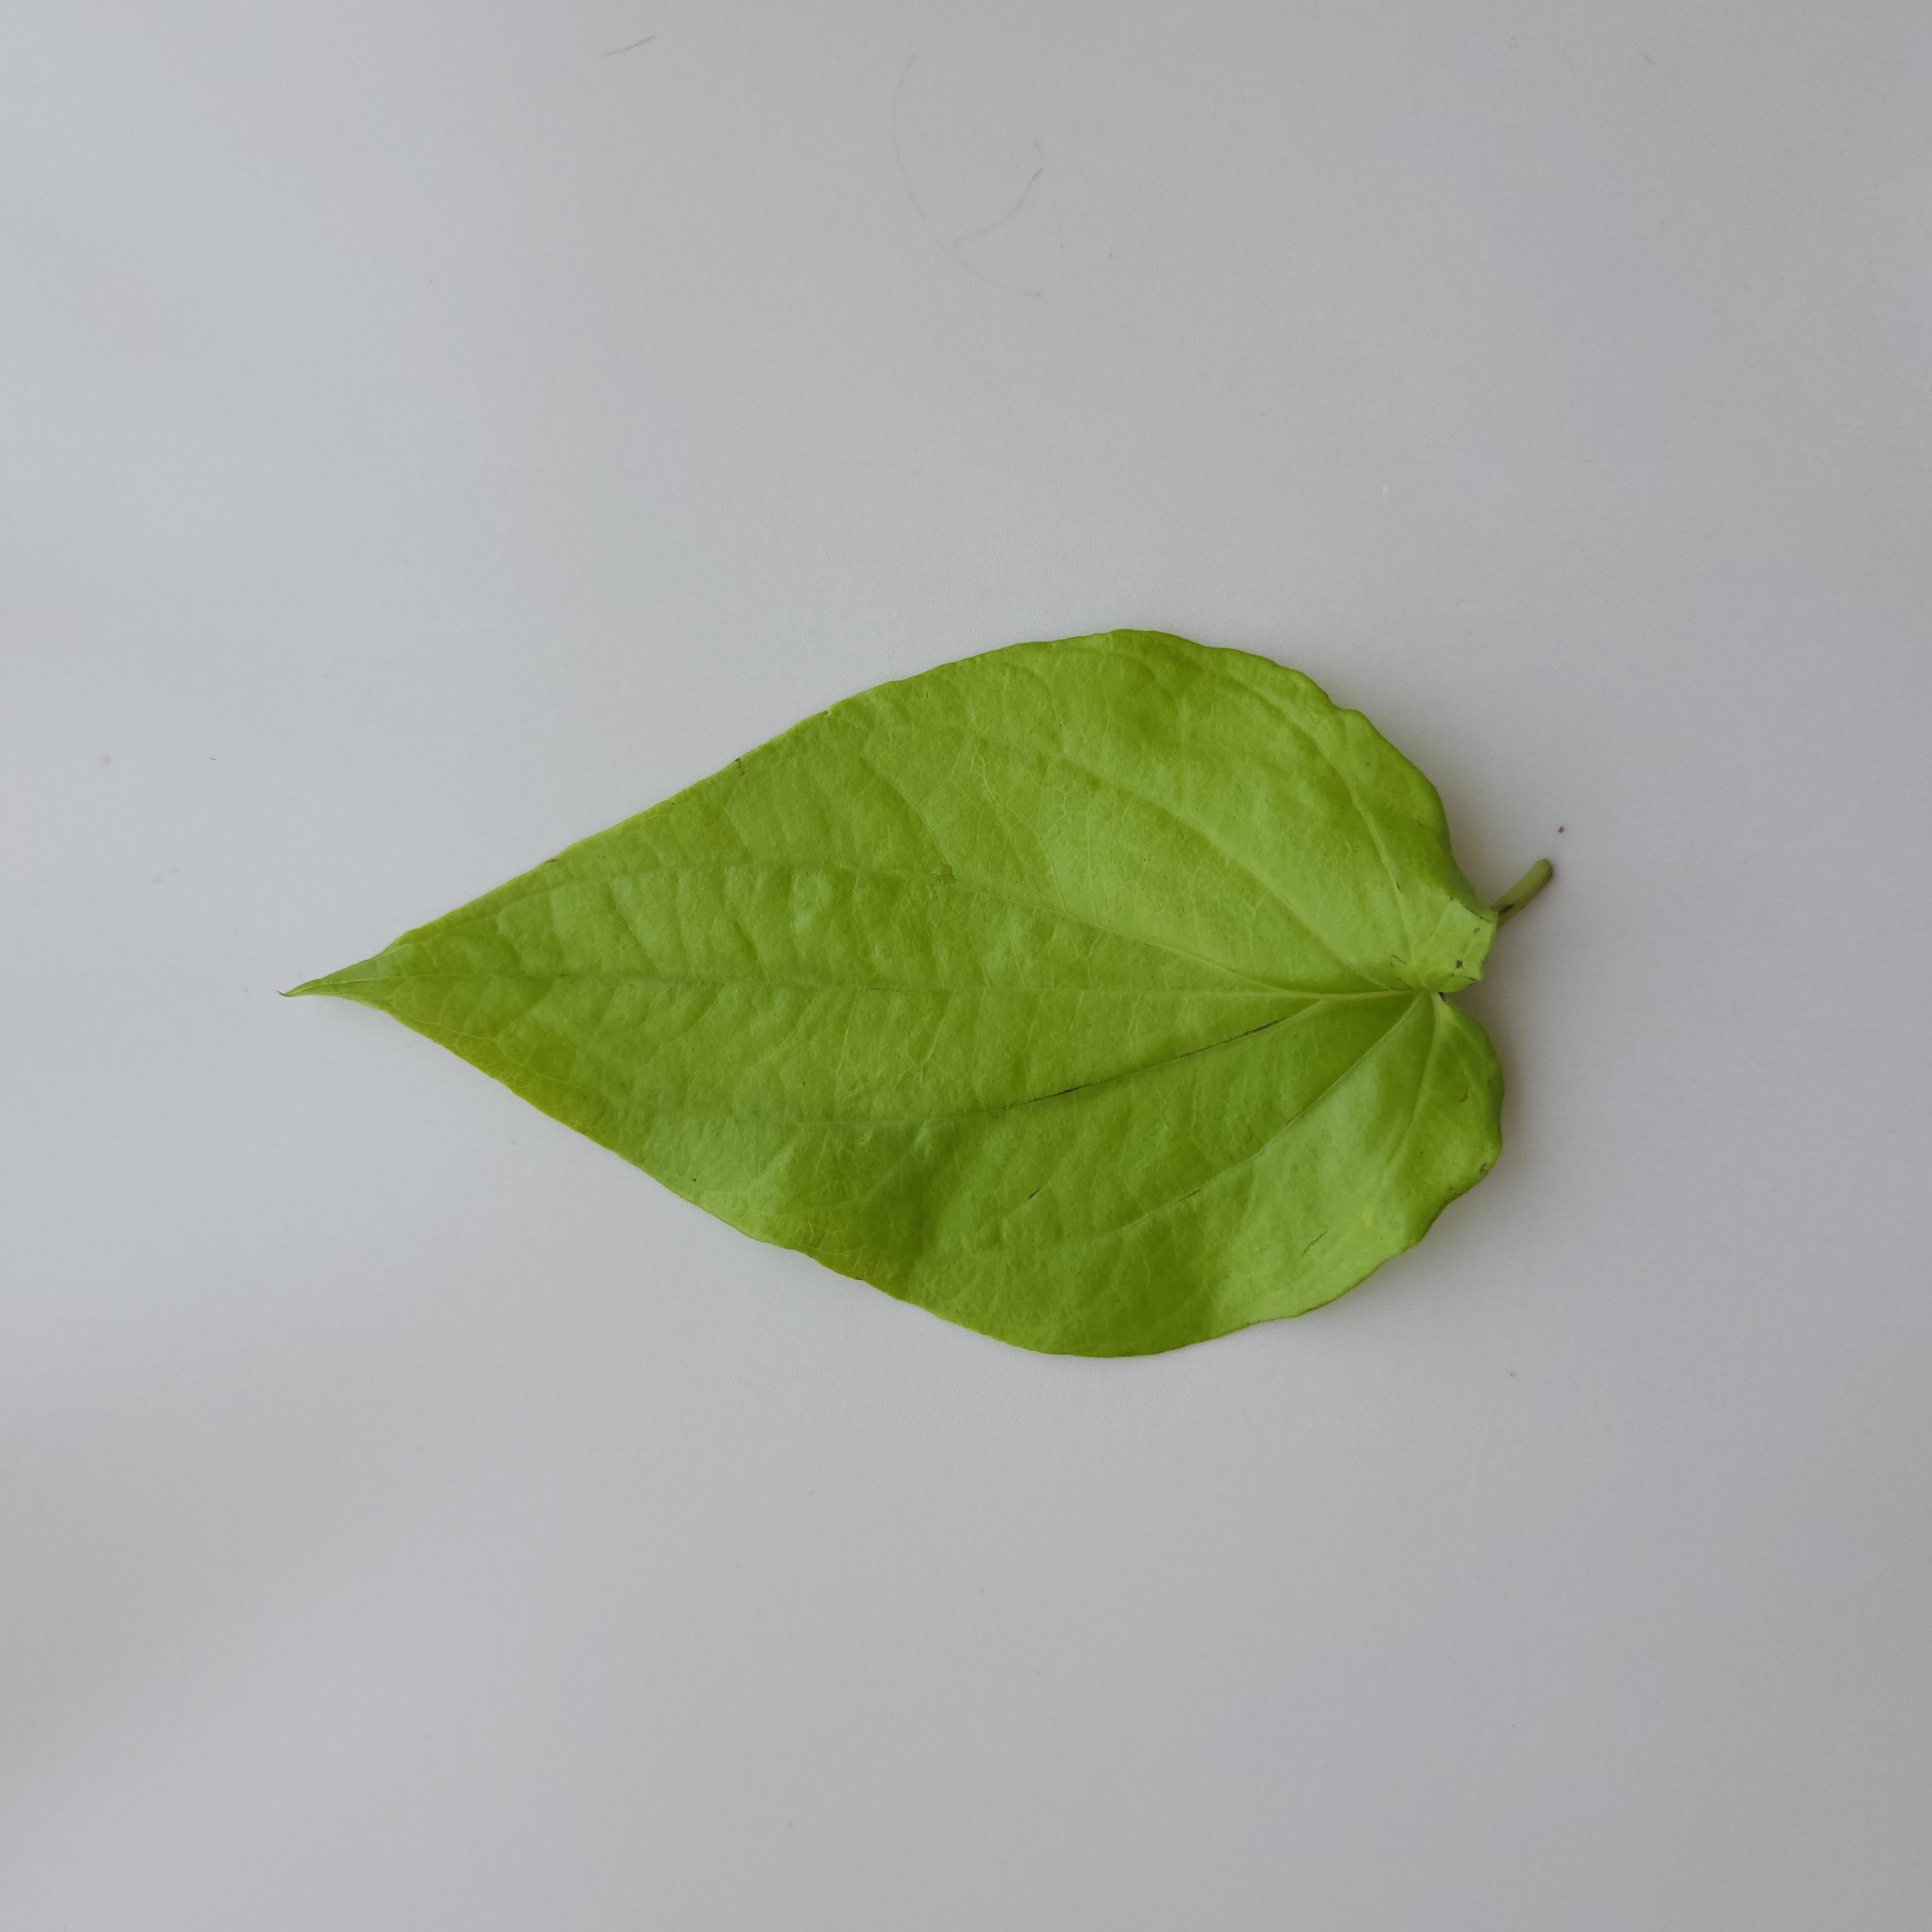
Label: Healthy